Upernavik Archipelago

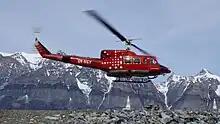
Air Greenland services the settlements with a Bell 212 helicopter.

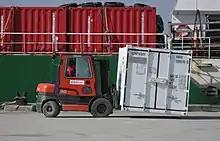
The supply ship "Vestlandia" of Royal Arctic Line is the lifeline link for the archipelago.

Air Greenland operates government contract flights to nearly all villages in the Upernavik archipelago. These mostly cargo flights are not featured in the timetable of the airline, although they can be pre-booked. Departure times for these flights as specified during booking are by definition approximate, with the settlement service optimized on the fly depending on local demand for a given day. Upernavik is the only settlement with an airport.